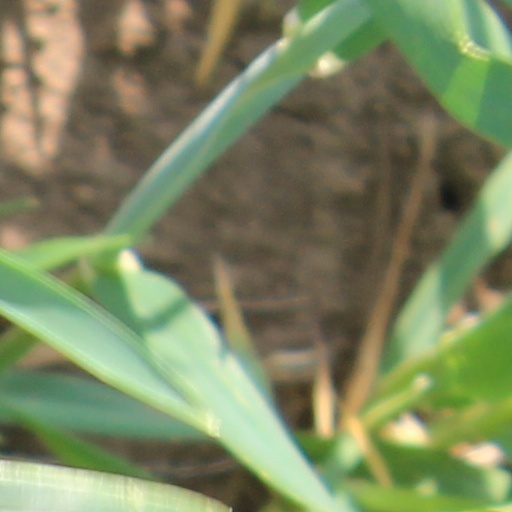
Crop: wheat